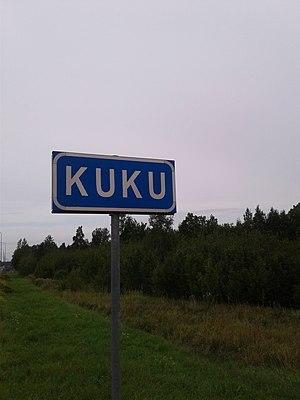
Panneau d'entrée de Kuku (Rapla)
Kuku est un village situé dans le nord-ouest de l'Estonie dans le comté de Rapla et dans la commune de Rapla.